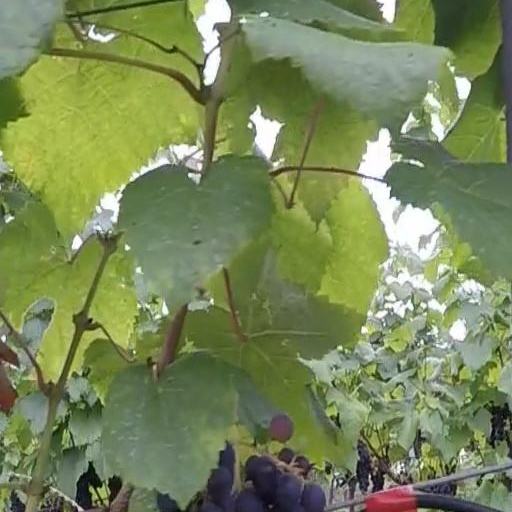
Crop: grape